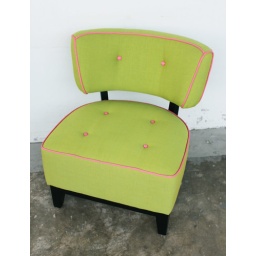
SOLD--this little number in green and pink will perk up any room with its preppy charm.